The Lies Within

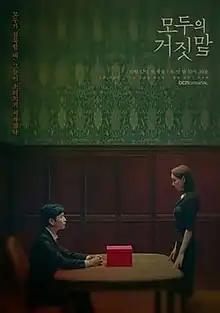
Promotional poster

The Lies Within is a 2019 South Korean television series starring Lee Yoo-young and Lee Min-ki. Based on a novel by Joo Won-gyu, it was developed and produced by Studio Dragon for OCN. It aired from October 12 to December 1, 2019.